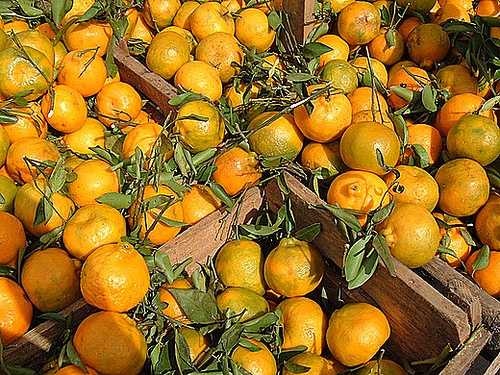
Label: Orange